Dewar benzene

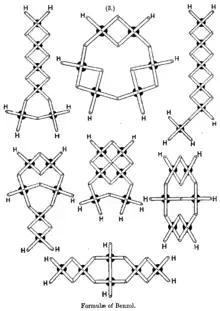
Seven possible isomers proposed by Dewar, with "Dewar benzene" in second row, right

It is sometimes incorrectly claimed that Dewar proposed his structure as the true structure of benzene. In fact, Dewar merely wrote the structure as one of seven example isomers and believed that his experiments on benzene supported the (correct) structure that had been proposed by Friedrich August Kekulé von Stradonitz.